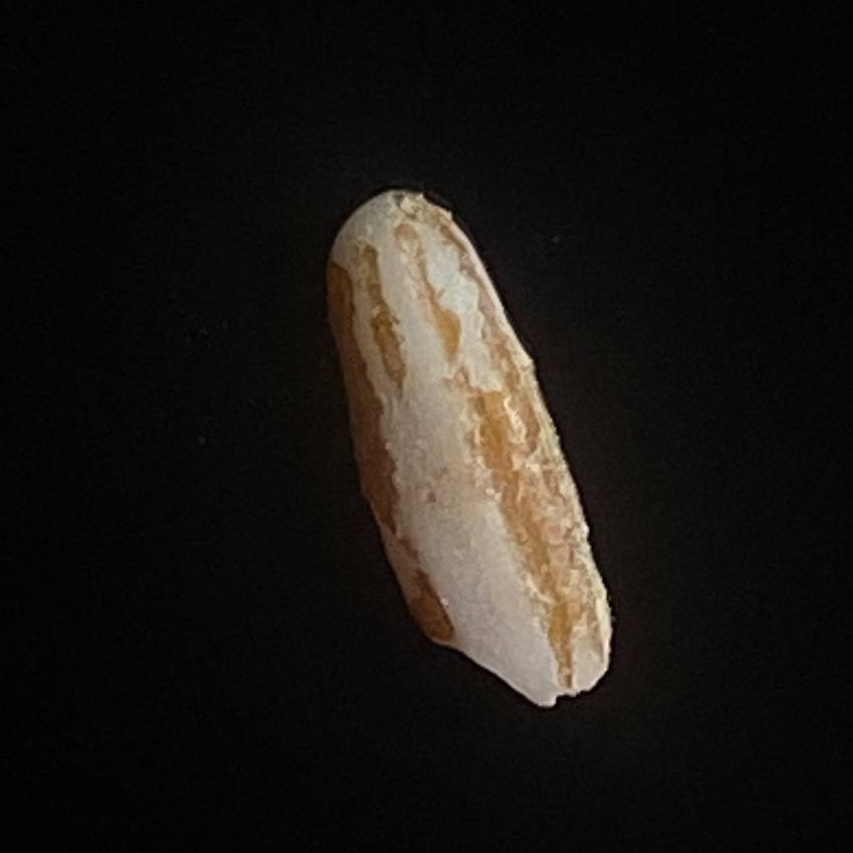
Rice variety: Lal_Binni